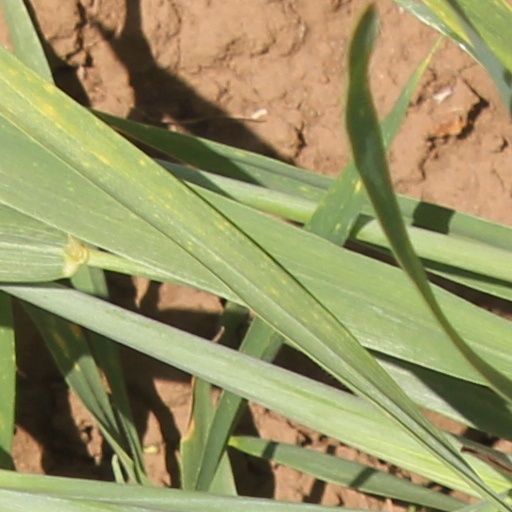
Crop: wheat